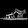
Label: Sandal